Mountain Ridge High School (Utah)

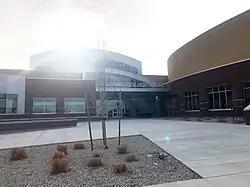

Mountain Ridge High School is a public high school in Herriman, Utah. It serves students in grades 10-12 for the Jordan School District.